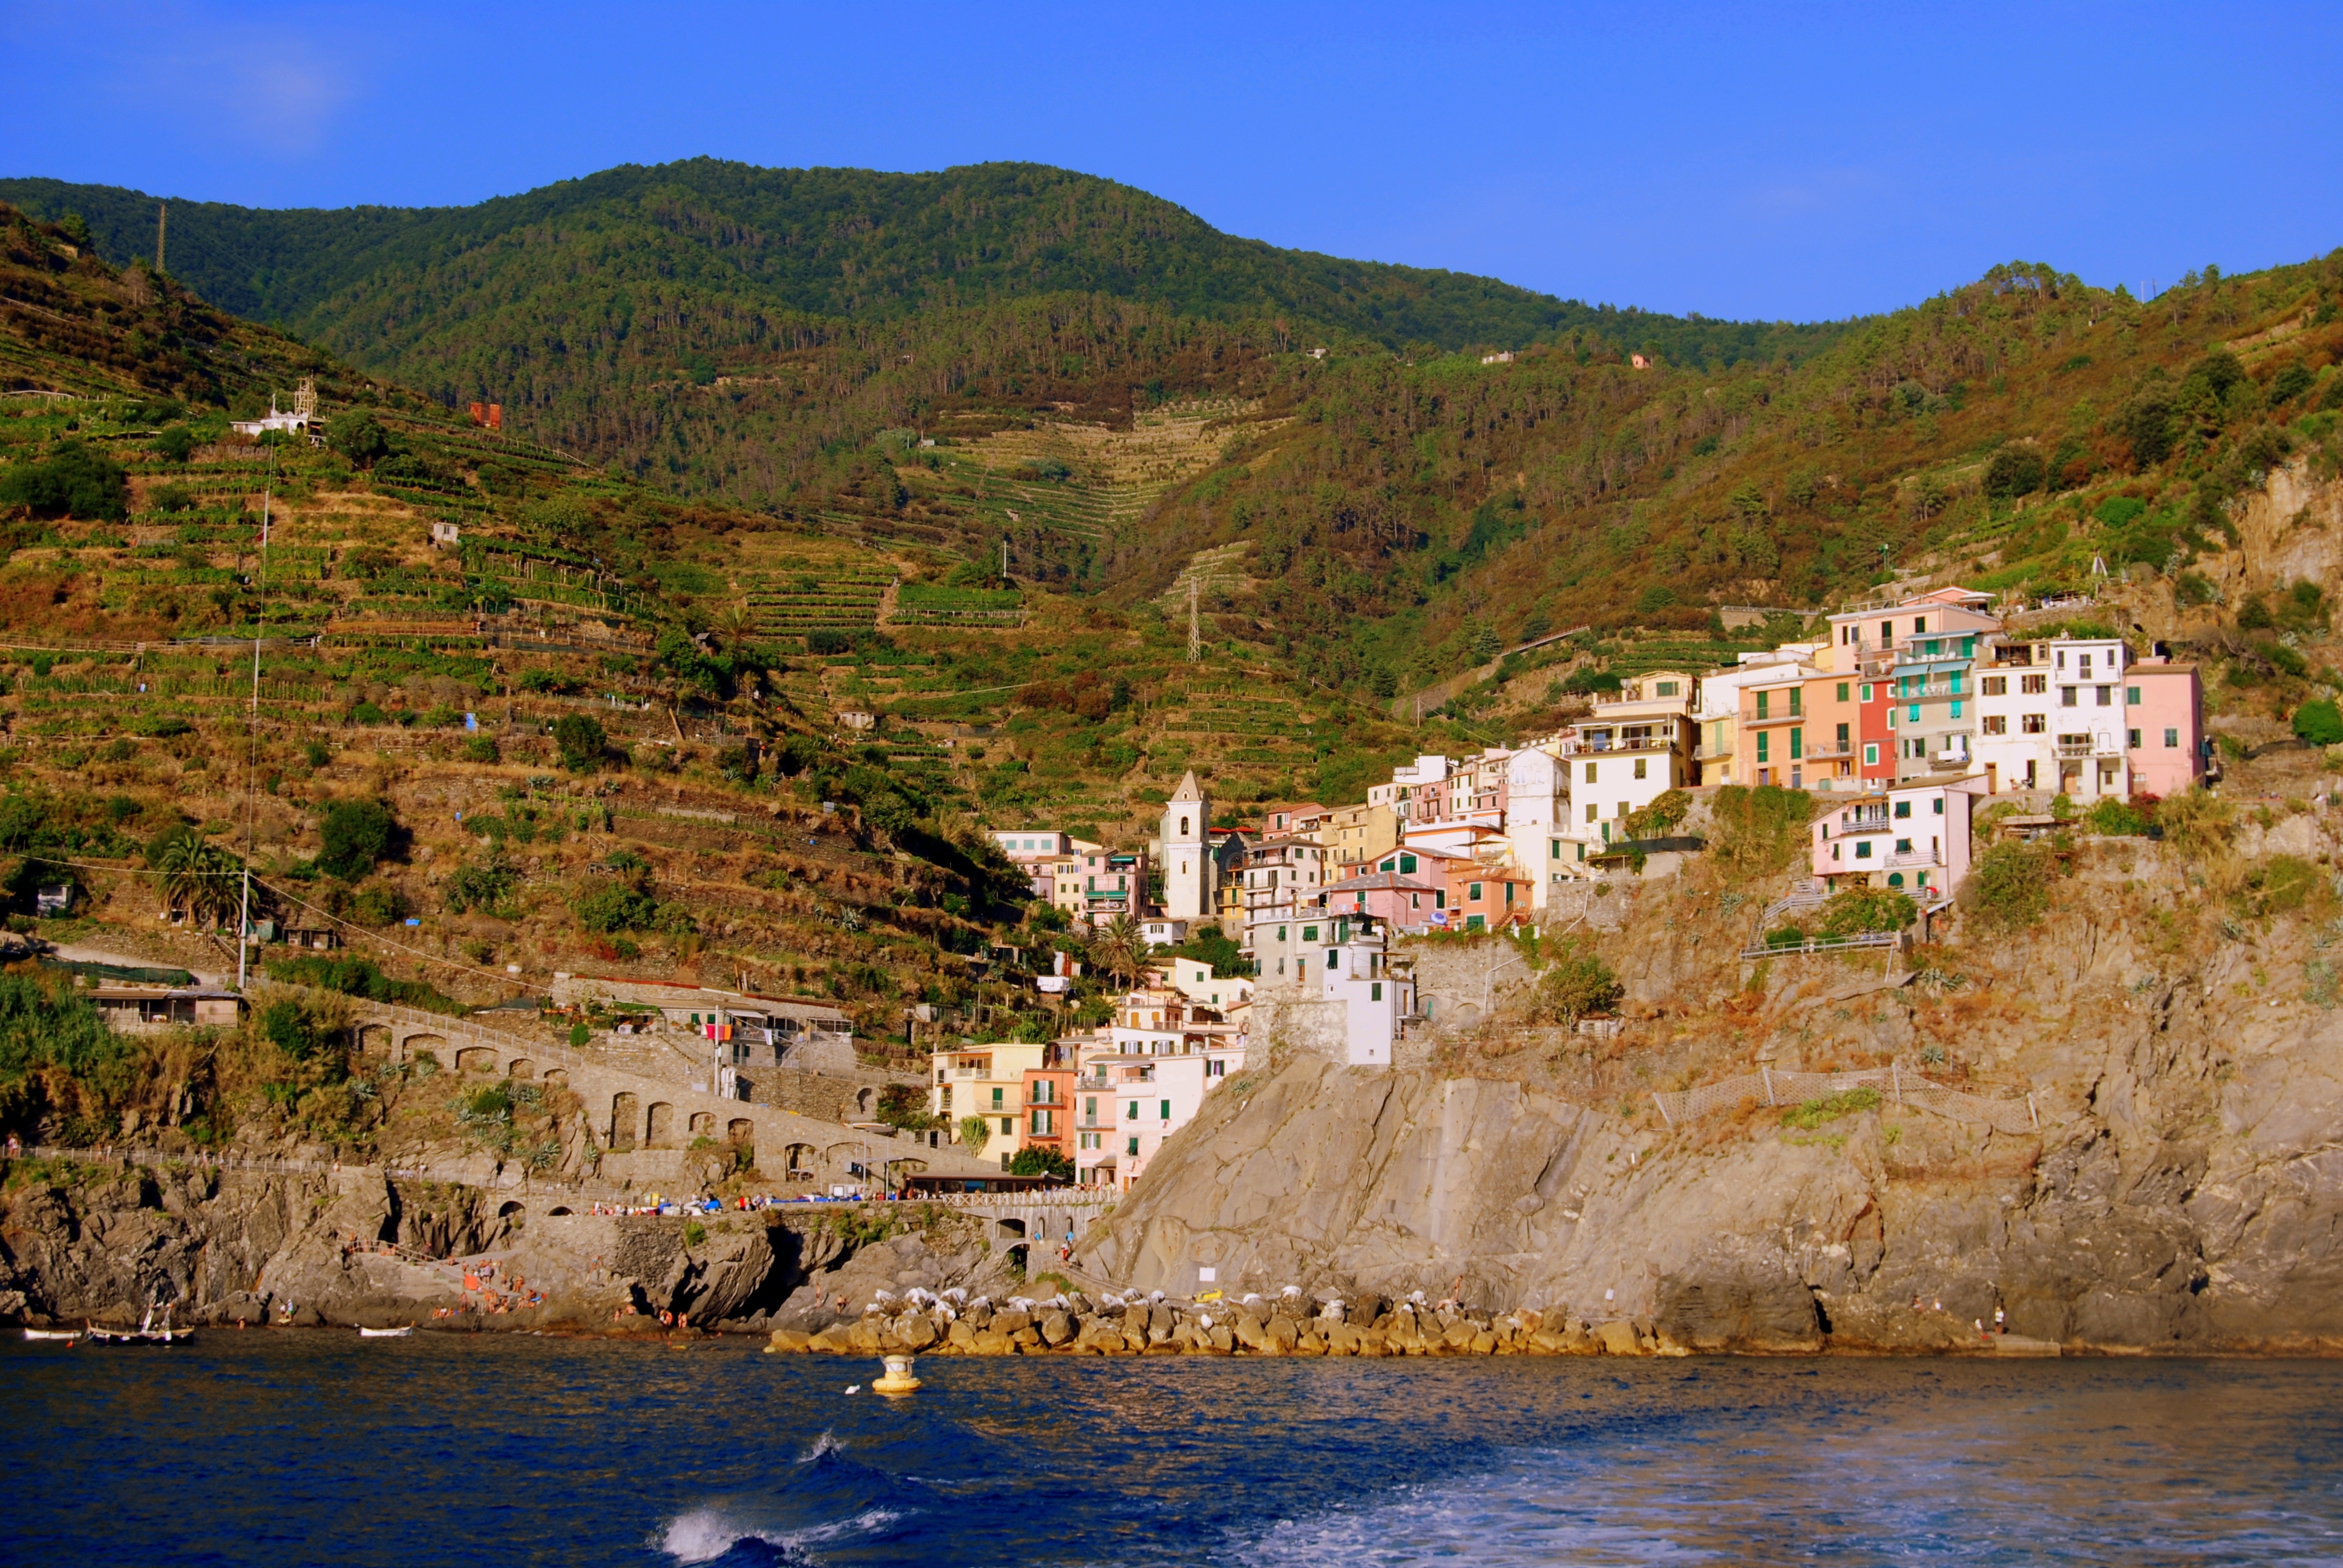
sea, coast, water, mountain, town, river, valley, mountain range, country, village, cliff, italy, terrain, manarola, houses, costa, liguria, cinque terre, geographical feature, human settlement